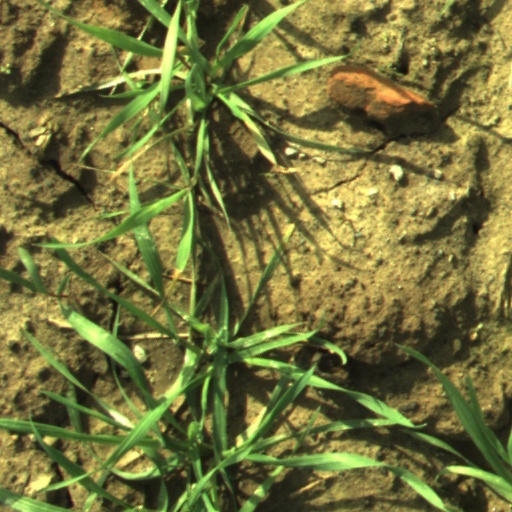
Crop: wheat